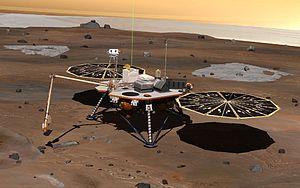
Phoenix est une sonde spatiale américaine de la NASA qui s'est posée le 25 mai 2008 sur le sol de la planète Mars dans la région de Vastitas Borealis près de la calotte polaire Nord. La sonde spatiale, qui n'est pas mobile, doit analyser sur place la composition du sol et de l'atmosphère pour répondre aux questions soulevées par la confirmation de la présence d'eau au niveau de la calotte polaire par l'orbiteur Mars Odyssey de l'agence spatiale américaine. Ses principaux objectifs sont de collecter des données permettant de reconstituer le cycle de l'eau sur Mars, aujourd'hui et par le passé, d'identifier les molécules organiques et volatiles présents dans le sol afin de déterminer si celui-ci pourrait permettre l'existence de certaines formes de vie et enfin étudier le climat dans cette région polaire de la planète.
La possibilité de vie sur la planète Mars est une hypothèse historique formulée en raison de la proximité et des similitudes entre cette planète et la Terre. Les premières investigations sérieuses à ce sujet datent du XIXᵉ siècle et se poursuivent aujourd'hui, notamment à l'aide des missions d'explorations in situ. Car, bien que les « Martiens» constituent un élément récurrent dans les divertissements populaires tels que le cinéma et la bande-dessinée, la présence de vie sur Mars, actuelle ou passée, reste une question ouverte.